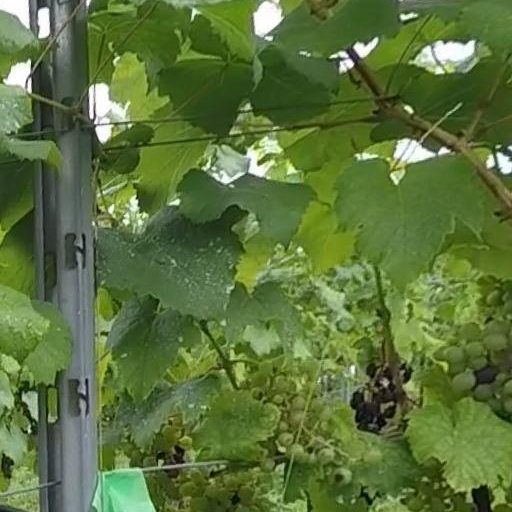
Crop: grape